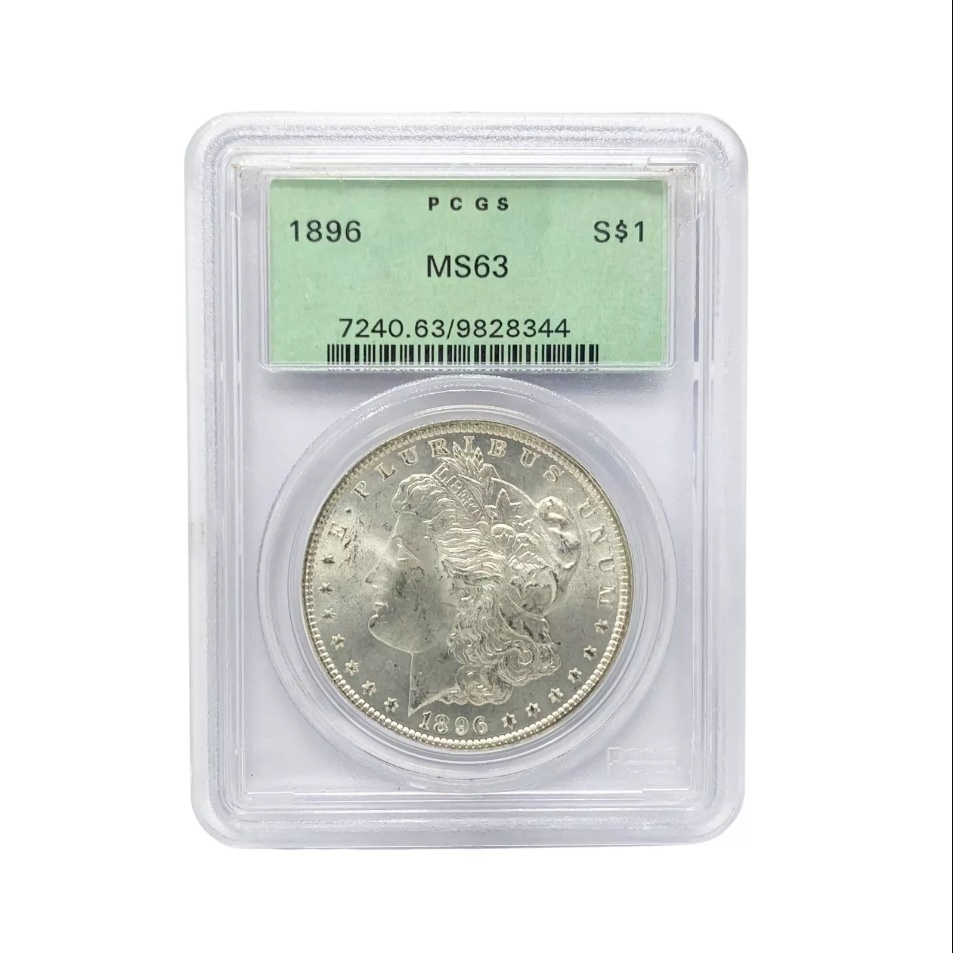
1896 PCGS MS63 Morgan Silver Dollar (Old Green Holder)
Country: United States of America Year: 1896 Denomination: $1 Mint: Philidelphia Metal: Silver Metal Content: .900 Condition: MS63 Certification: PCGS Certification Number: 7240.63/9828344 Old Green Holder
Brand: Vendor Purchase
Category: Arts & Entertainment > Hobbies & Creative Arts > Collectibles > Collectible Coins & Currency > Collectible Coins > Rare Coins